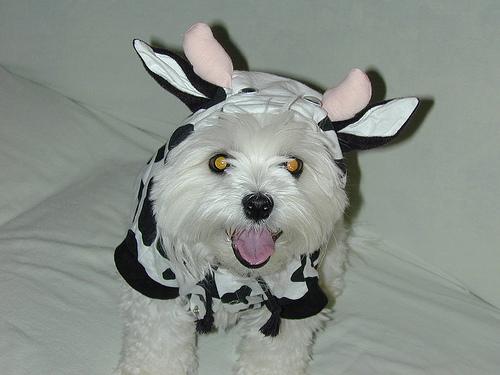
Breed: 249-n000101-Maltese_dog